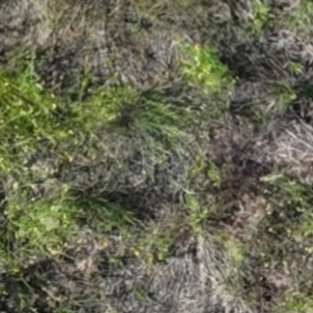
Month: july
Dye color: blue
Dye concentration: low